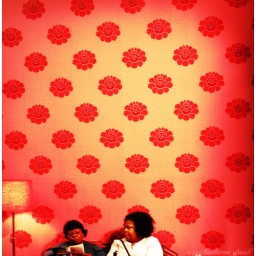
A representation of two ladies sitting in a couch in a common living room scene. Behind a wallpaper with big red flowers.